List of Billboard number-one dance singles of 1974 and 1975

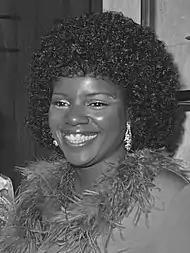
"Never Can Say Goodbye" (1974) by Gloria Gaynor is the first ever dance number-one single reported by "Billboard".

"Billboard" began compiling the top-performing dance singles in the United States with the Disco Action chart in 1974. Premiered on the issue dated October 26, the chart ranked the popularity of songs in New York City discothèques, expanded to feature multiple charts each week which highlighted playlists in various cities such as San Francisco, Los Angeles, Miami, Chicago, Boston, Phoenix, Detroit and Houston. During this time, "Billboard" rival publication "Record World" was the first to compile a dance chart which incorporated club play on a national level. Noted "Billboard" statistician Joel Whitburn has since "adopted" "Record World" chart data from the weeks between March 29, 1975, and August 21, 1976, into "Billboard"s club play history. For the sake of continuity, "Record World" national charts are incorporated into the 1975 and 1976 lists. With the issue dated August 28, 1976, "Billboard" premièred its own national chart ("National Disco Action Top 30") and their data is used from this date forward.